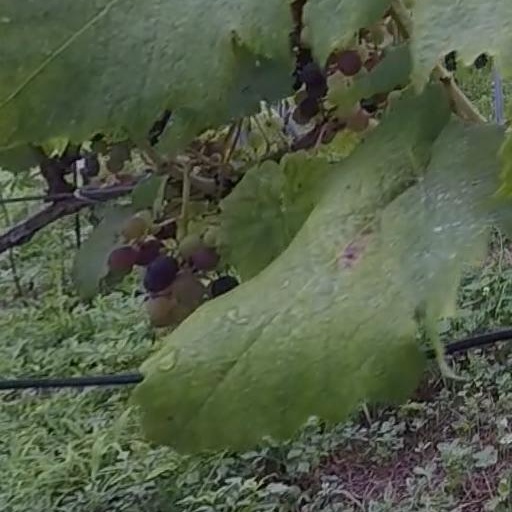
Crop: grape